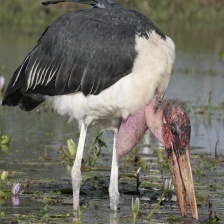
Species: MARABOU STORK
Scientific name: LEPTOPTILOS CRUMENIFER
ImageNet parent category: white_stork